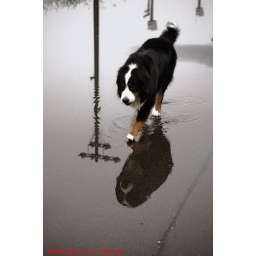
Walter in water mirror